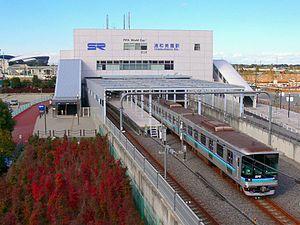
La ligne Saitama Railway est l'unique ligne de la compagnie Saitama Railway Corporation au Japon. Elle relie la gare d'Akabane-Iwabuchi à Tokyo et la gare d'Urawa Misono à Saitama. La ligne a été mise en service en mars 2001 à l'occasion de la coupe du monde de football de 2002 et est longue de 14,6 km avec huit gares.